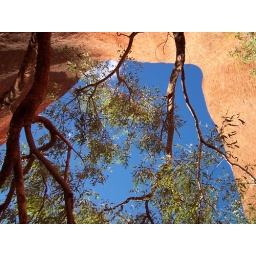
looking up at the blue sky from the waterhole in the Kantju Gorge